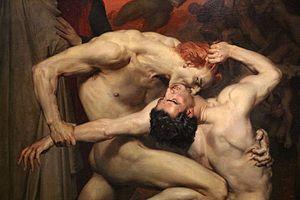
Gianni Schicchi de' Cavalcanti, est un personnage historique florentin du XIIIᵉ siècle